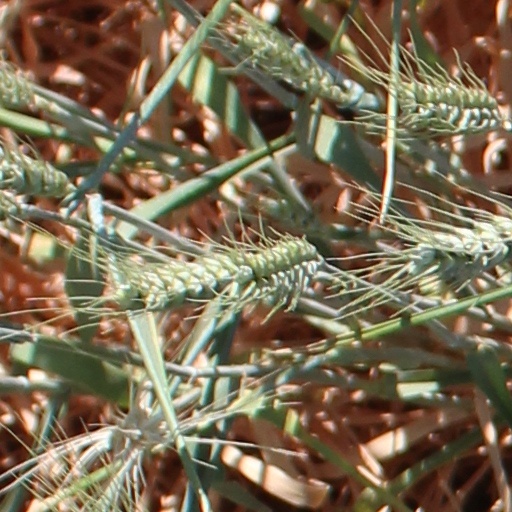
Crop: wheat